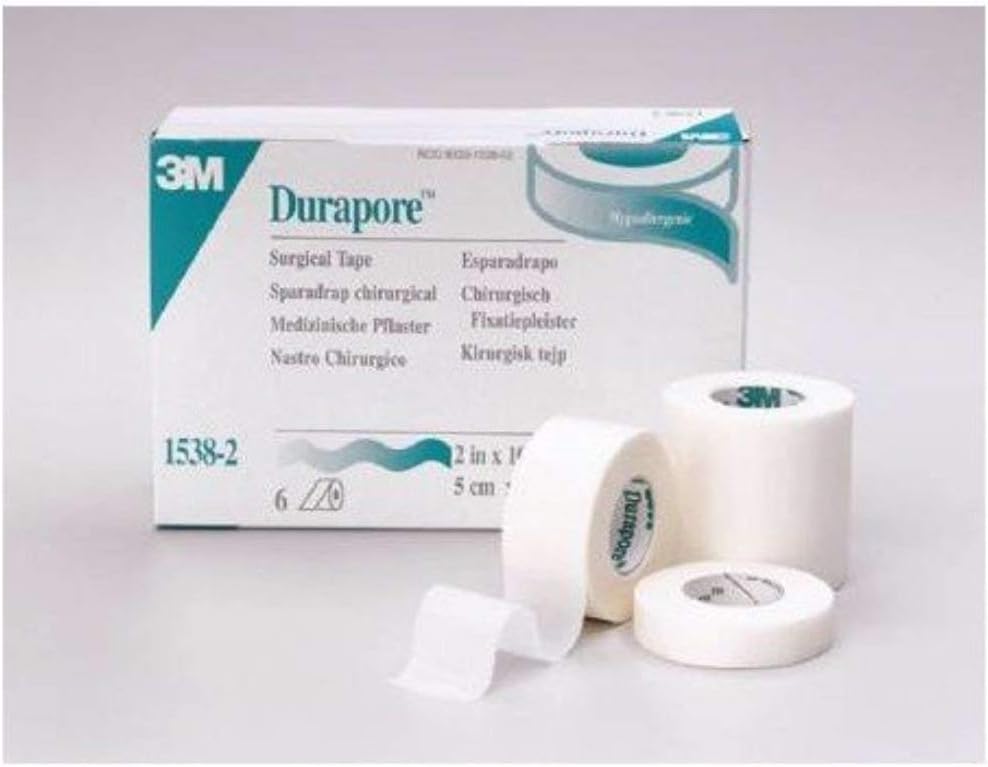
3M Healthcare Durapore Silk-like Cloth Surgical Tape 1/2" x 10 yds, Hypoallergenic Adhesive, Water Resistant, Latex-free (Roll of 1 Each)
Category: Health & Personal Care
3M Healthcare Durapore Silk-like Cloth Surgical Tape 2" x 10 yds, Hypoallergenic Adhesive, Water Resistant, Latex-free -Roll of 1 Each. Product is manufacturered and licensed by 3M Healthcare . Product is categorized as a tape cloth tape. HCPCS: A4452 . 3M Healthcare Durapore Silk-like Cloth Surgical Tape 2" x 10 yds, Hypoallergenic Adhesive, Water Resistant, Latex-free. 3M Durapore Silk Cloth Hypoallergenic Tape is a silk-like tape with hypoallergenic adhesive that offers high strength and adhesion for secured dressing. It is the most economical and high-adhesion tape. Its excellent adhesion provides security for critical taping situations and is excellent for securing regular and bulky dressings, tubing and immobilization. Adheres well to dry skin. Allows skin to breathe. Convenient bilateral tearing. Comfortable and versatile. High strength.
Features: Easy to tear and replace so no need for scissors,Air-permeable for a smooth healing | Keep your wounds dry and protected from infections and contaminants,Soft and easy to handle for instant practical use | It is actually designed to hold firmly and stick onto skin,It can be used for both personal or medical use | It is Non-Sterile,It is used as medicine and first aid to hold a bandage or other dressing onto a wound